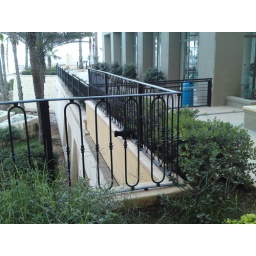
Sneaky cat looking over the wall